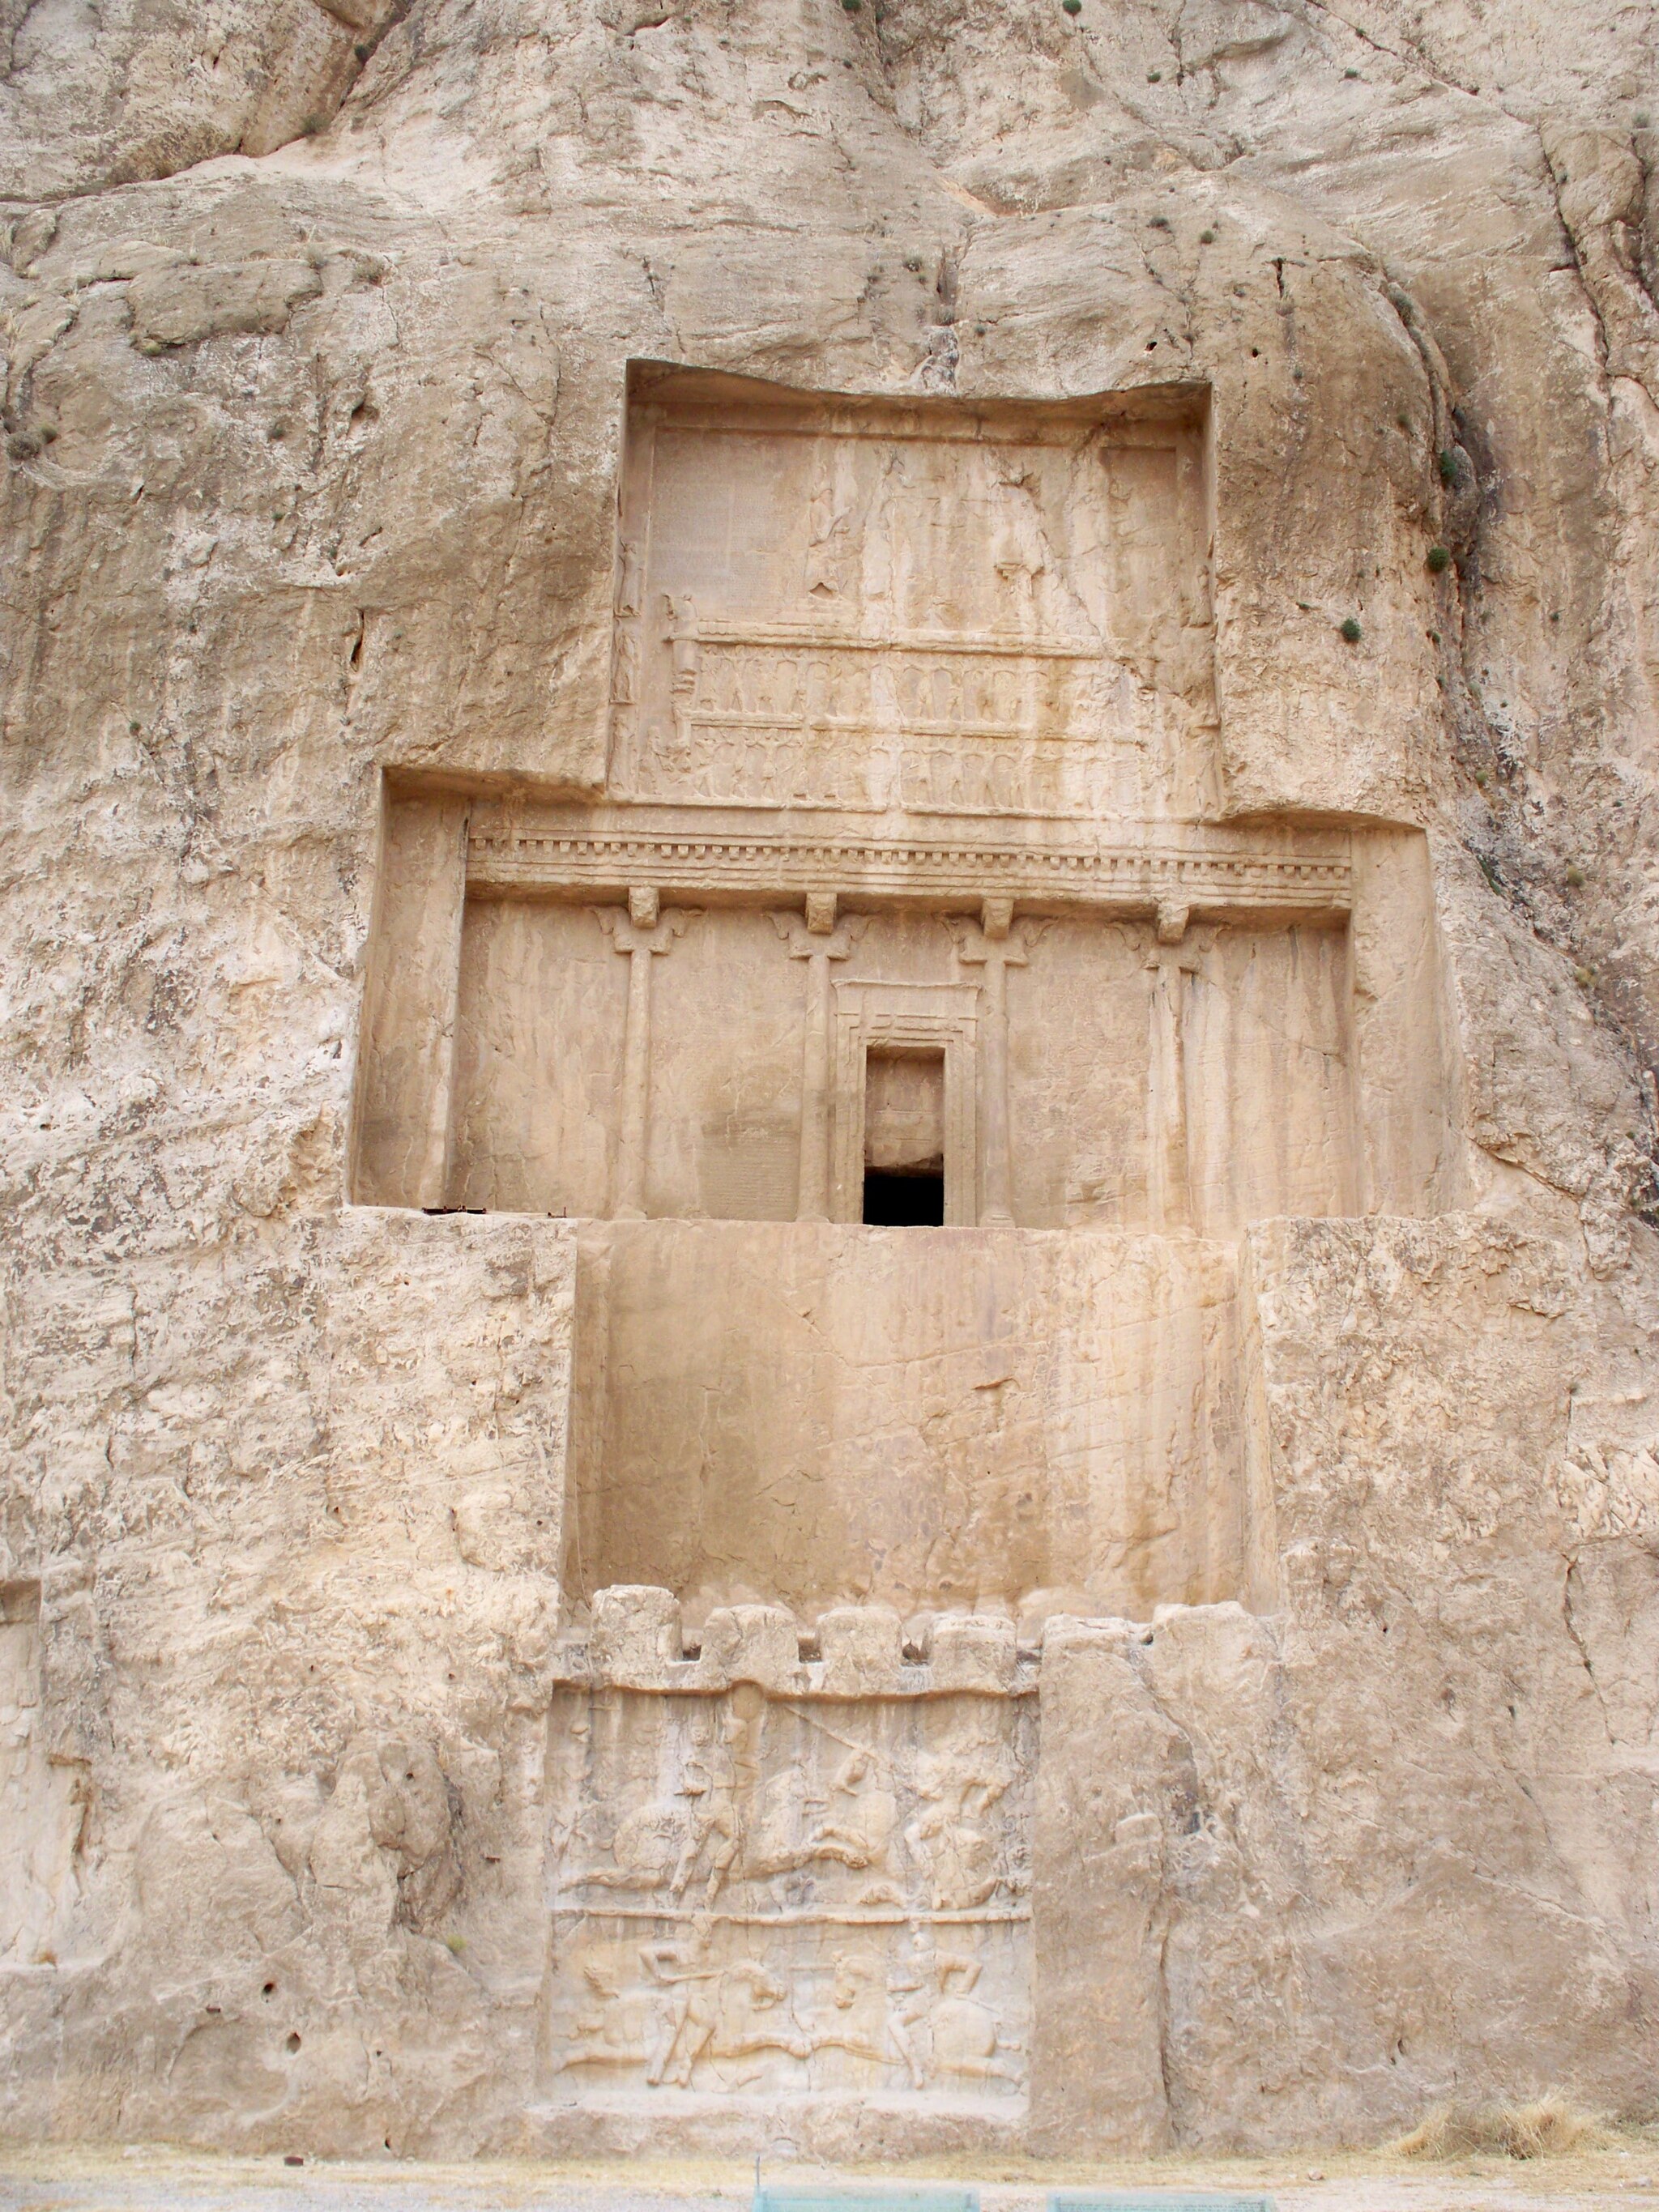
Title: Naqsh-E Rostam, Iran (16) (28614483995)
Description: Naqsh-E Rostam, Iran (16)
Date: 2008-01-01 12:04
Categories: Tomb of Darius I, Flickr images reviewed by FlickreviewR 2, Files uploaded by Orizan, Photographs by Sasha India